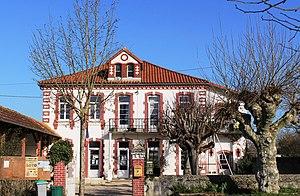
Mairie de Marseillan (Hautes-Pyrénées)
Marseillan est une commune française située dans le département des Hautes-Pyrénées, en région Occitanie.